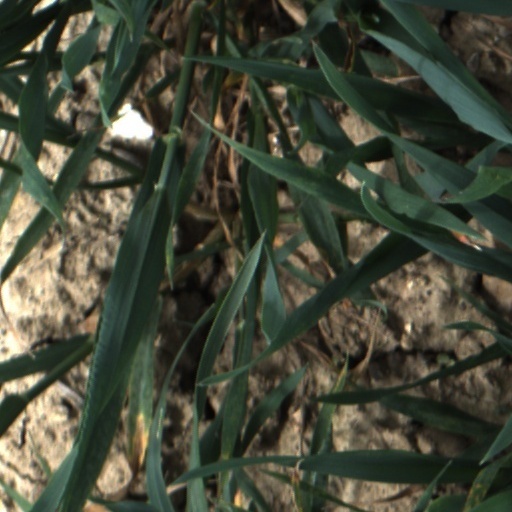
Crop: wheat